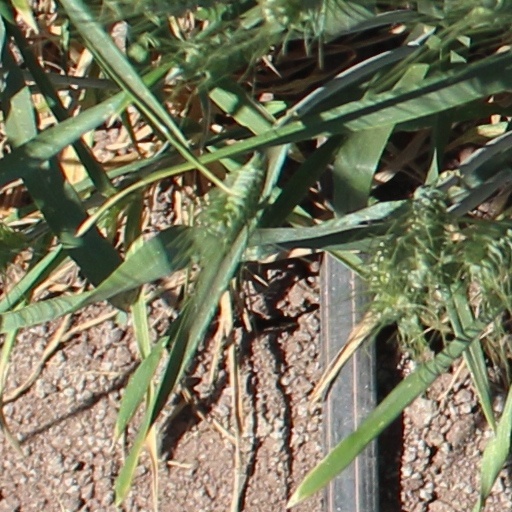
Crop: wheat